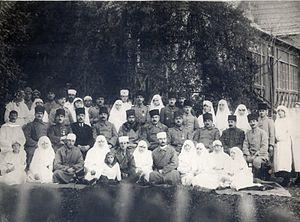
La bataille de Bakou s'est déroulée entre juin et septembre 1918. Elle a opposé pour le contrôle de la Transcaucasie et des champs pétrolifères de Bakou une coalition de l'Empire ottoman et de l'Azerbaïdjan, dirigée par Nouri Pacha, aux forces soviétiques, puis anglo-arméniennes dirigées par Lionel Dunsterville. Celles-ci ont été vaincues et l'armée de Nouri Pacha est entrée à Bakou le 15 septembre 1918.